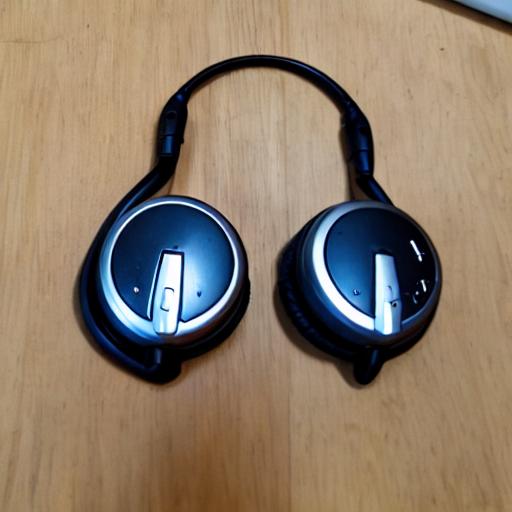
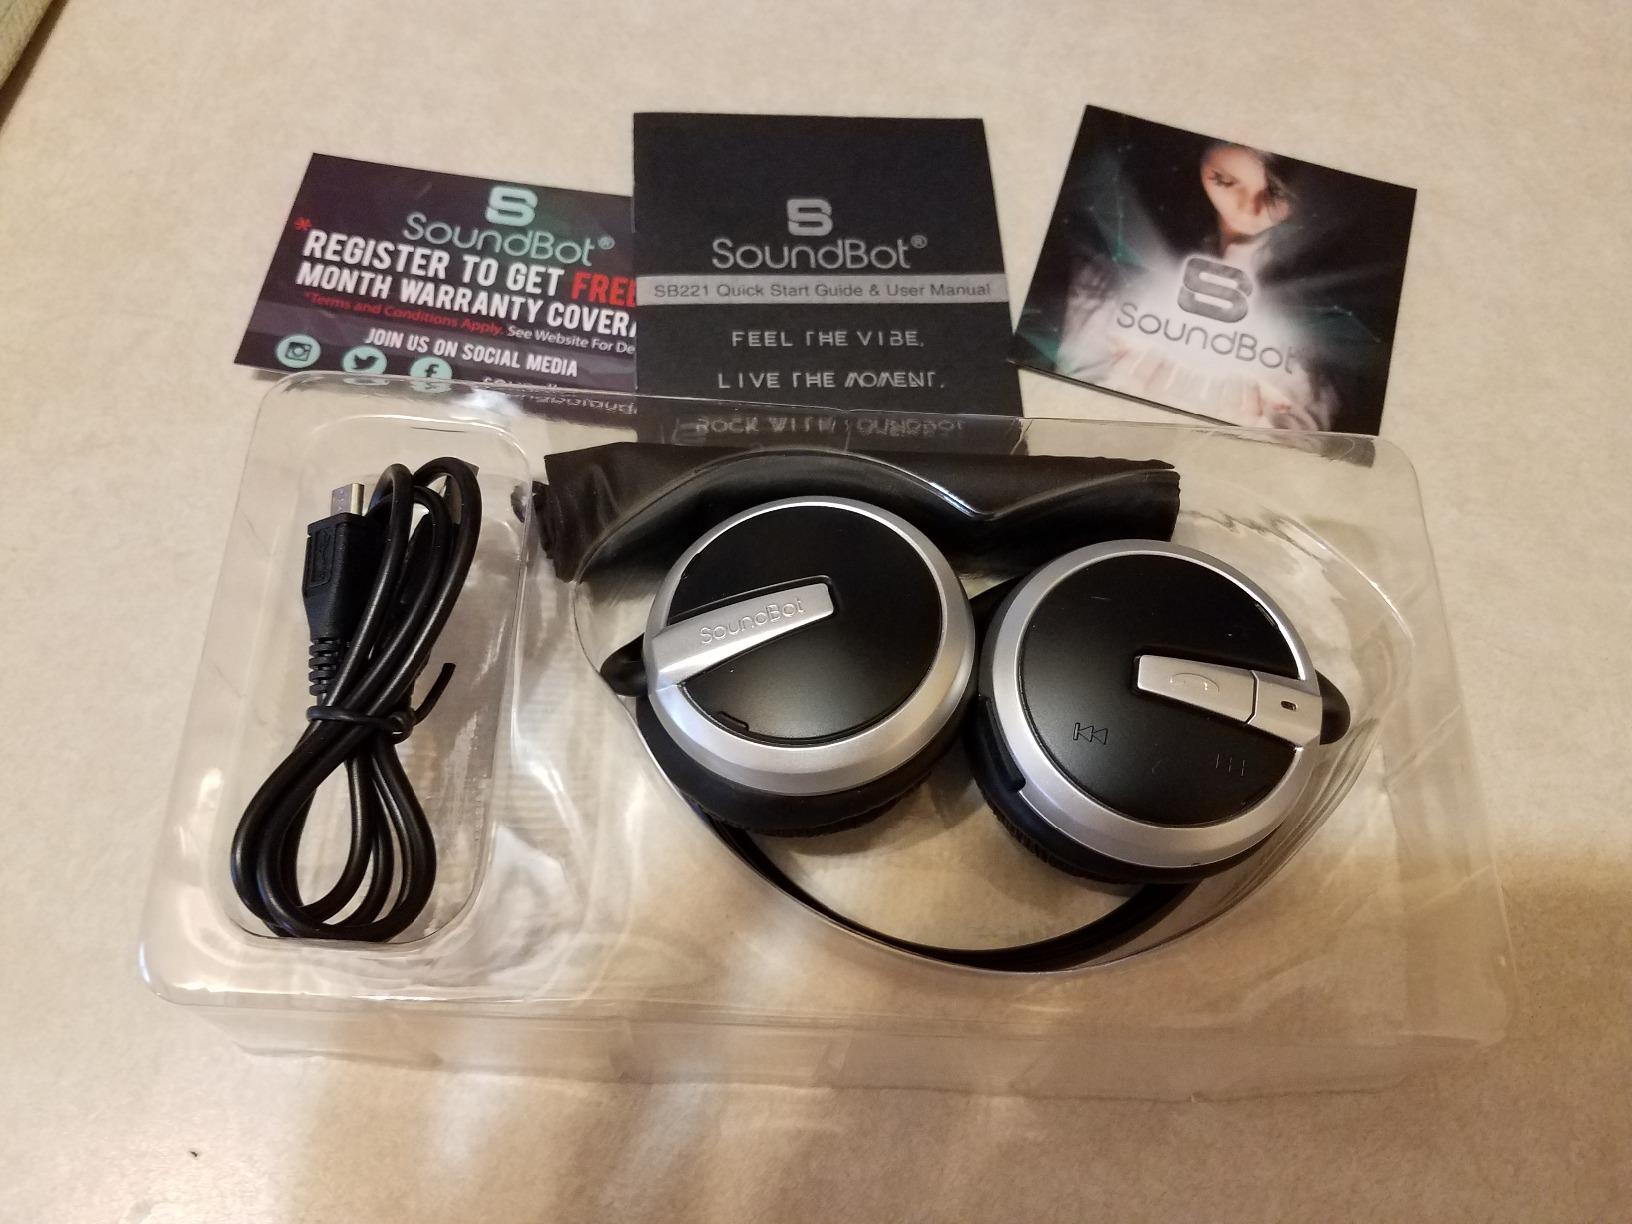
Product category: headphones
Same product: no